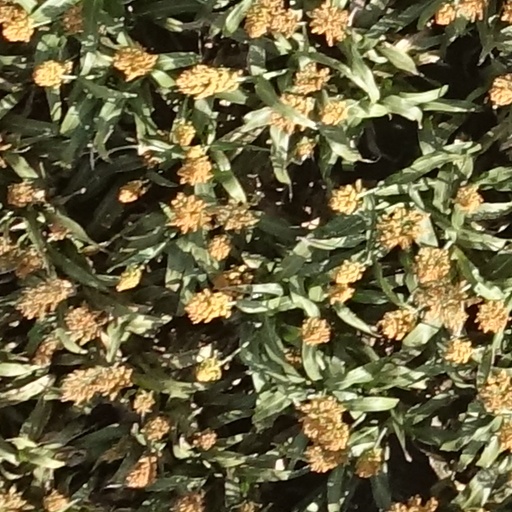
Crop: sorghum